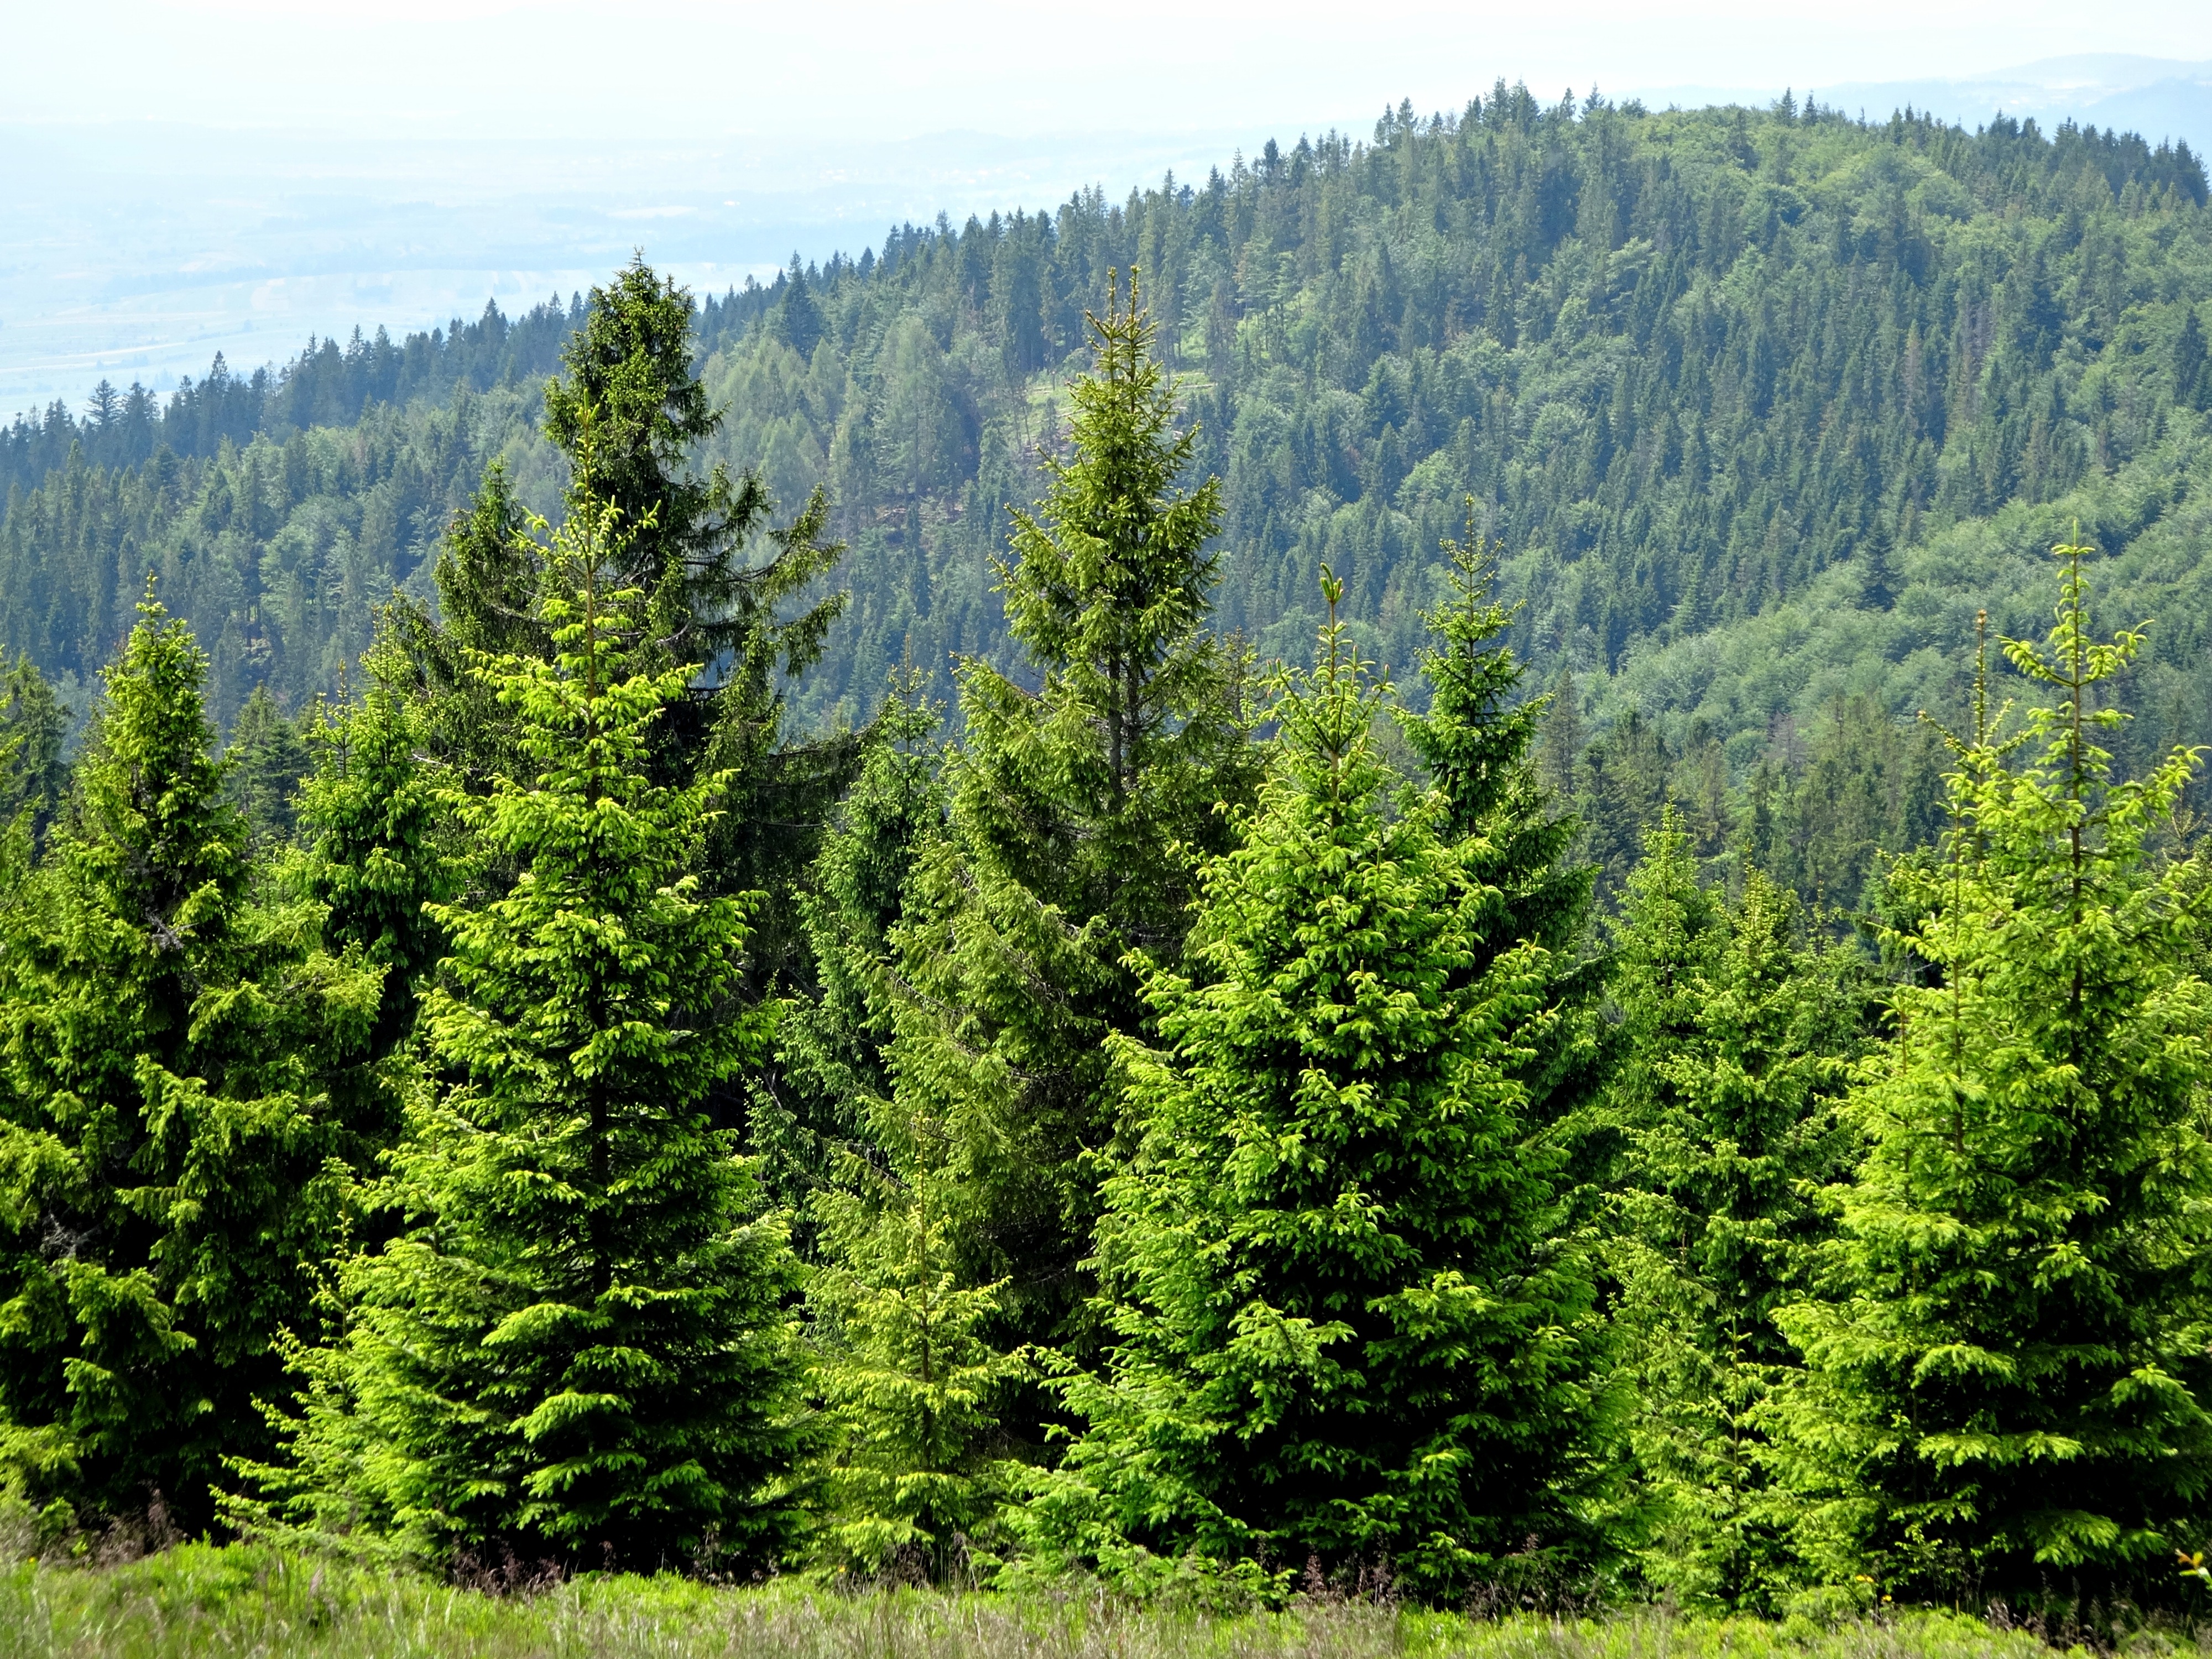
landscape, tree, forest, wilderness, mountain, plant, meadow, green, evergreen, fir, ridge, conifer, spruce, mountains, vegetation, shrub, hot, beauty, woodland, quiet, habitat, larch, ecosystem, hiking trail, biome, pine family, old growth forest, natural environment, geographical feature, woody plant, temperate broadleaf and mixed forest, temperate coniferous forest, land plant